Armed forces in Wales

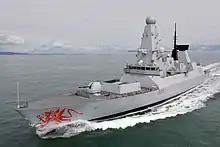
The Type 45 destroyer HMS "Dragon" in the English Channel with a red Welsh dragon on its bow.

HMS "Dragon" (D35) is the fourth ship of the Type 45 or "Daring"-class air-defence destroyers built for the Royal Navy. She was launched in November 2008 and commissioned on 20 April 2012. The warship is based in Portsmouth and also has affiliations with Cardiff, Wales. The original red dragons on the bows of the ship were privately funded and were removed during a refit. An appeal by the ship to its supporters in Cardiff and the British Warships Association (BWA), headquartered in Wales, received immediate response and support, and the Welsh dragons were reintroduced to the bows of the ship.